Convent of Santa Úrsula, Toledo

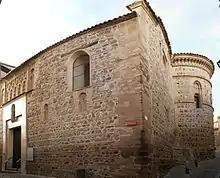
East end of St Ursula's Convent

The Agustinas Ermitañas Convento Santa Úrsula is an Augustinian convent located in the city of Toledo, in Castile-La Mancha, Spain. It was founded in 1259.